Leather in Judaism

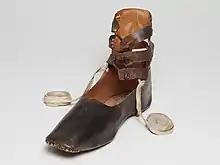
19th century leather Chalitza shoe, in the Jewish Museum of Switzerland's collection.

Leather has played an important role in Judaism and in Jewish life. Many items widely used by observant Jews are made from leather, such as: